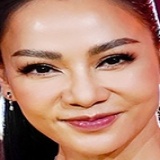
ca sĩ Thu Minh